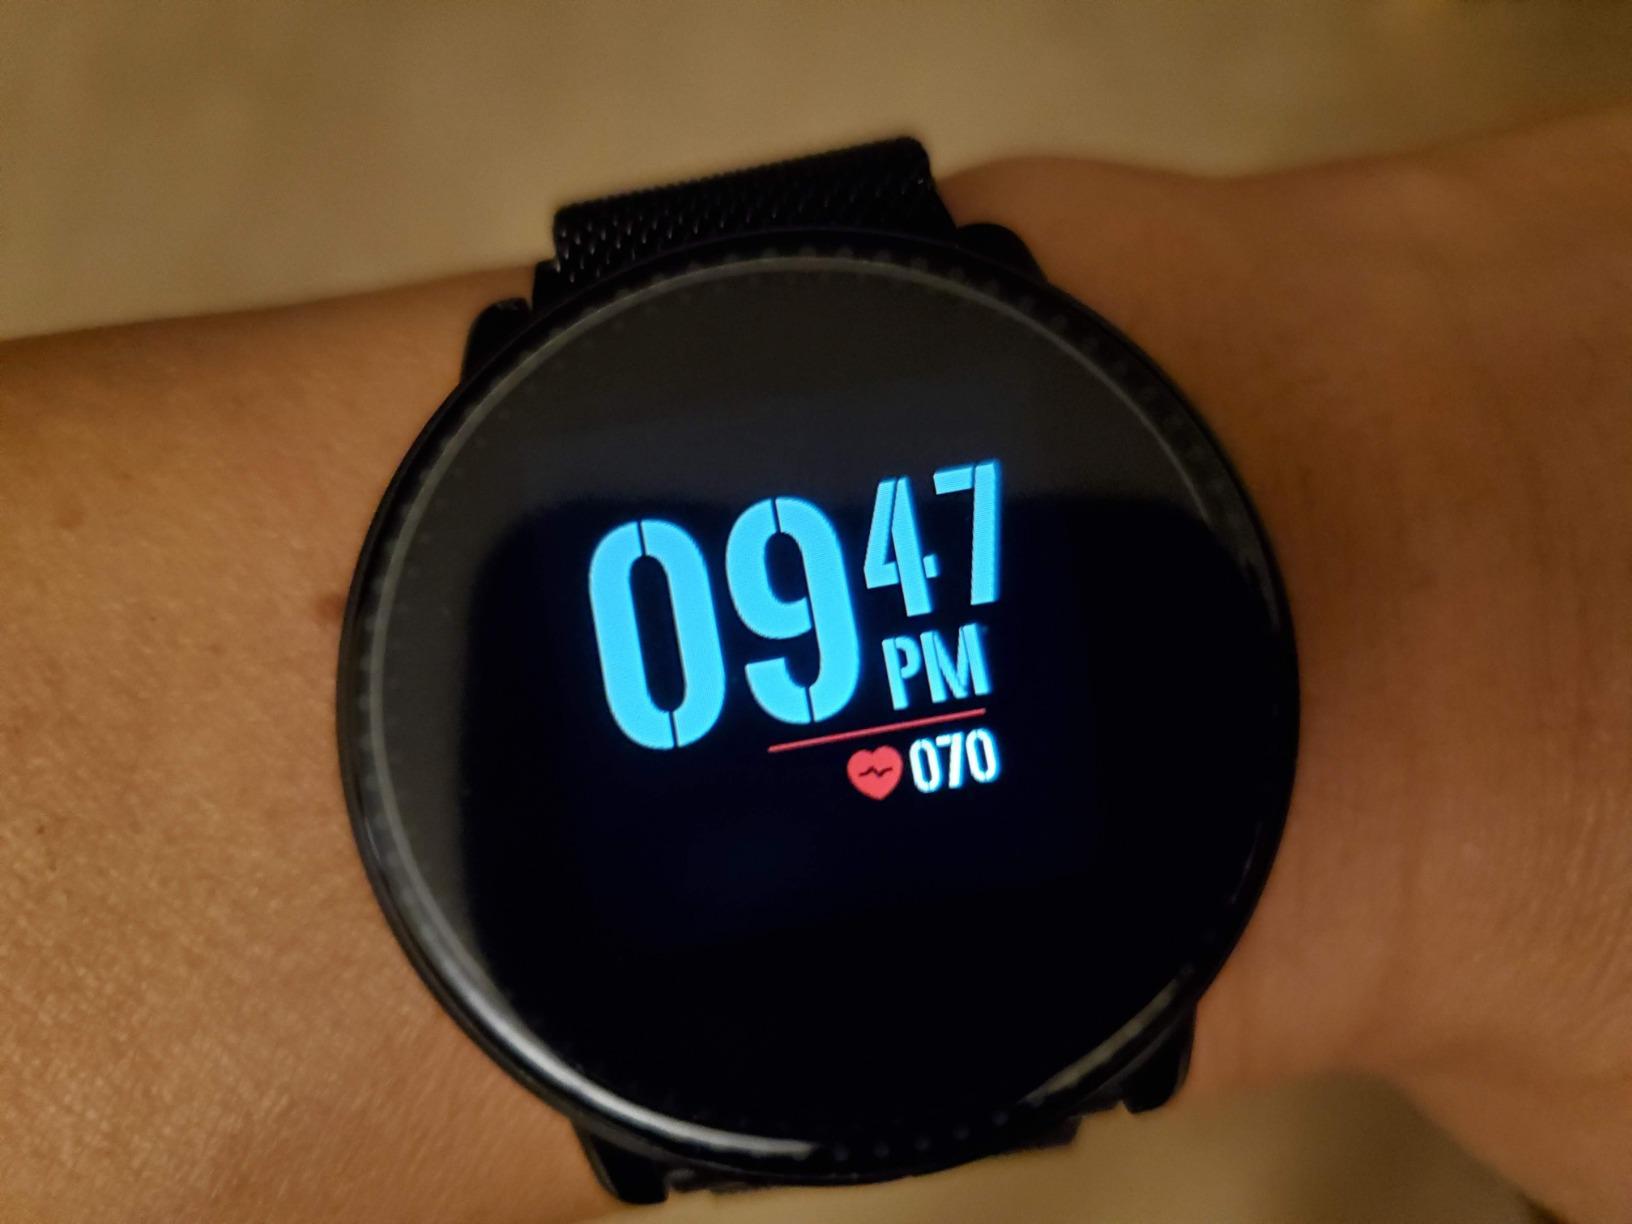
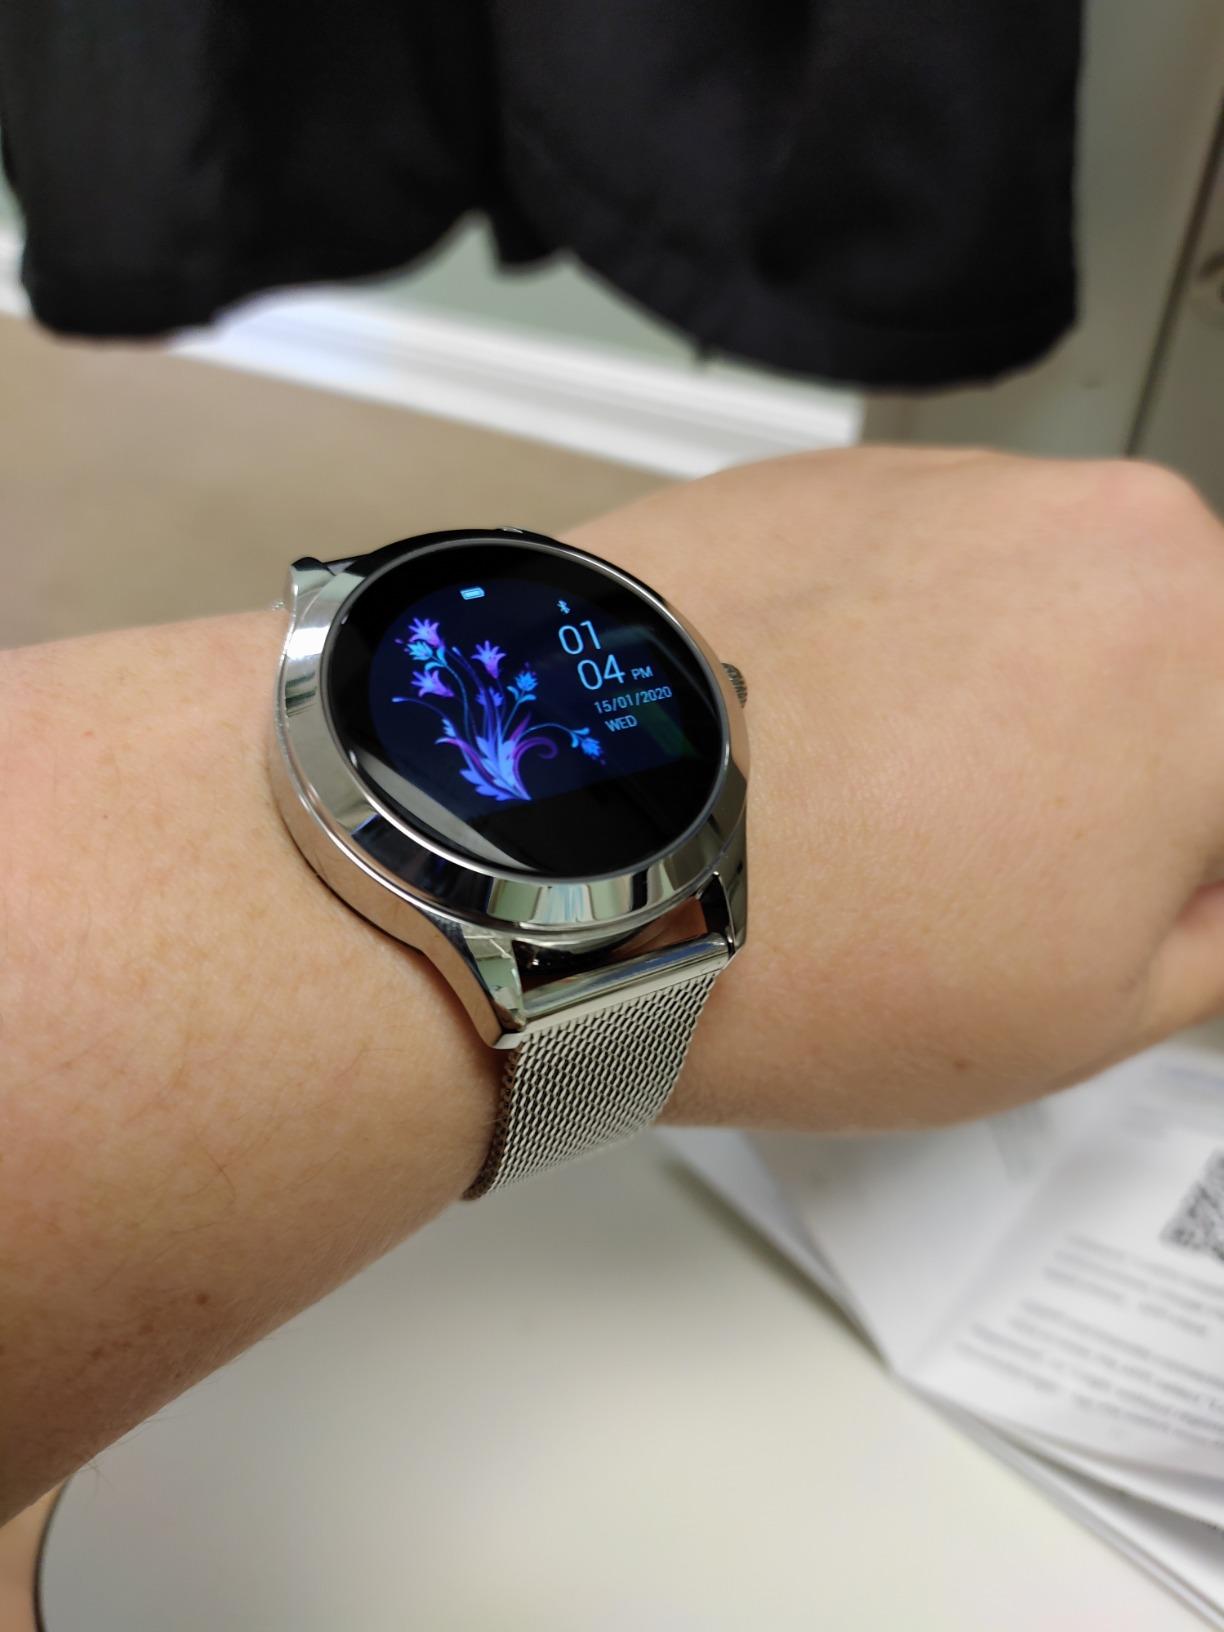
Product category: smartwatch
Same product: no